Rick Santorum

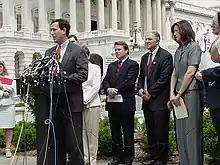
Members of Congress join Rick Santorum in introducing the Born-Alive Infants Protection Act

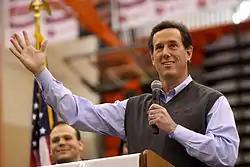
Santorum speaking in Des Moines, Iowa in 2011

Santorum considered himself pro-choice on abortion throughout his early life but adopted an anti-abortion position by 1990 when he ran for Congress. He has become known for his staunch opposition to abortion. In 2015, he said, "'I do not "believe" life begins at conception. I "know" life begins at conception. This is not a matter of debate. It's not a matter of faith ... Every child at the moment of conception is both living—that embryo is metabolizing—and it is ... genetically completely human"'. During a 2016 presidential debate, Santorum said, "'Twice in my life we were counseled to have an abortion—once with our son Gabriel and one with our little girl, Bella ... Neither time did Karen (Santorum's wife) and I even think about [an abortion], because we know life begins at conception'".